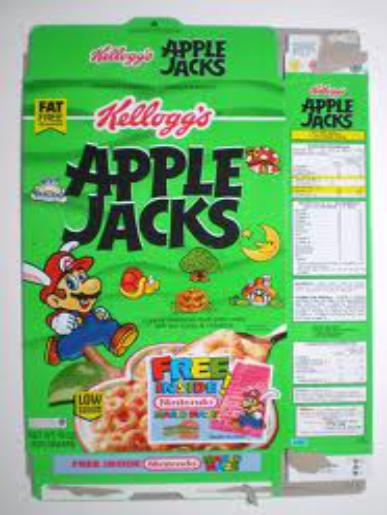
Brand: Apple Jacks
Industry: Food